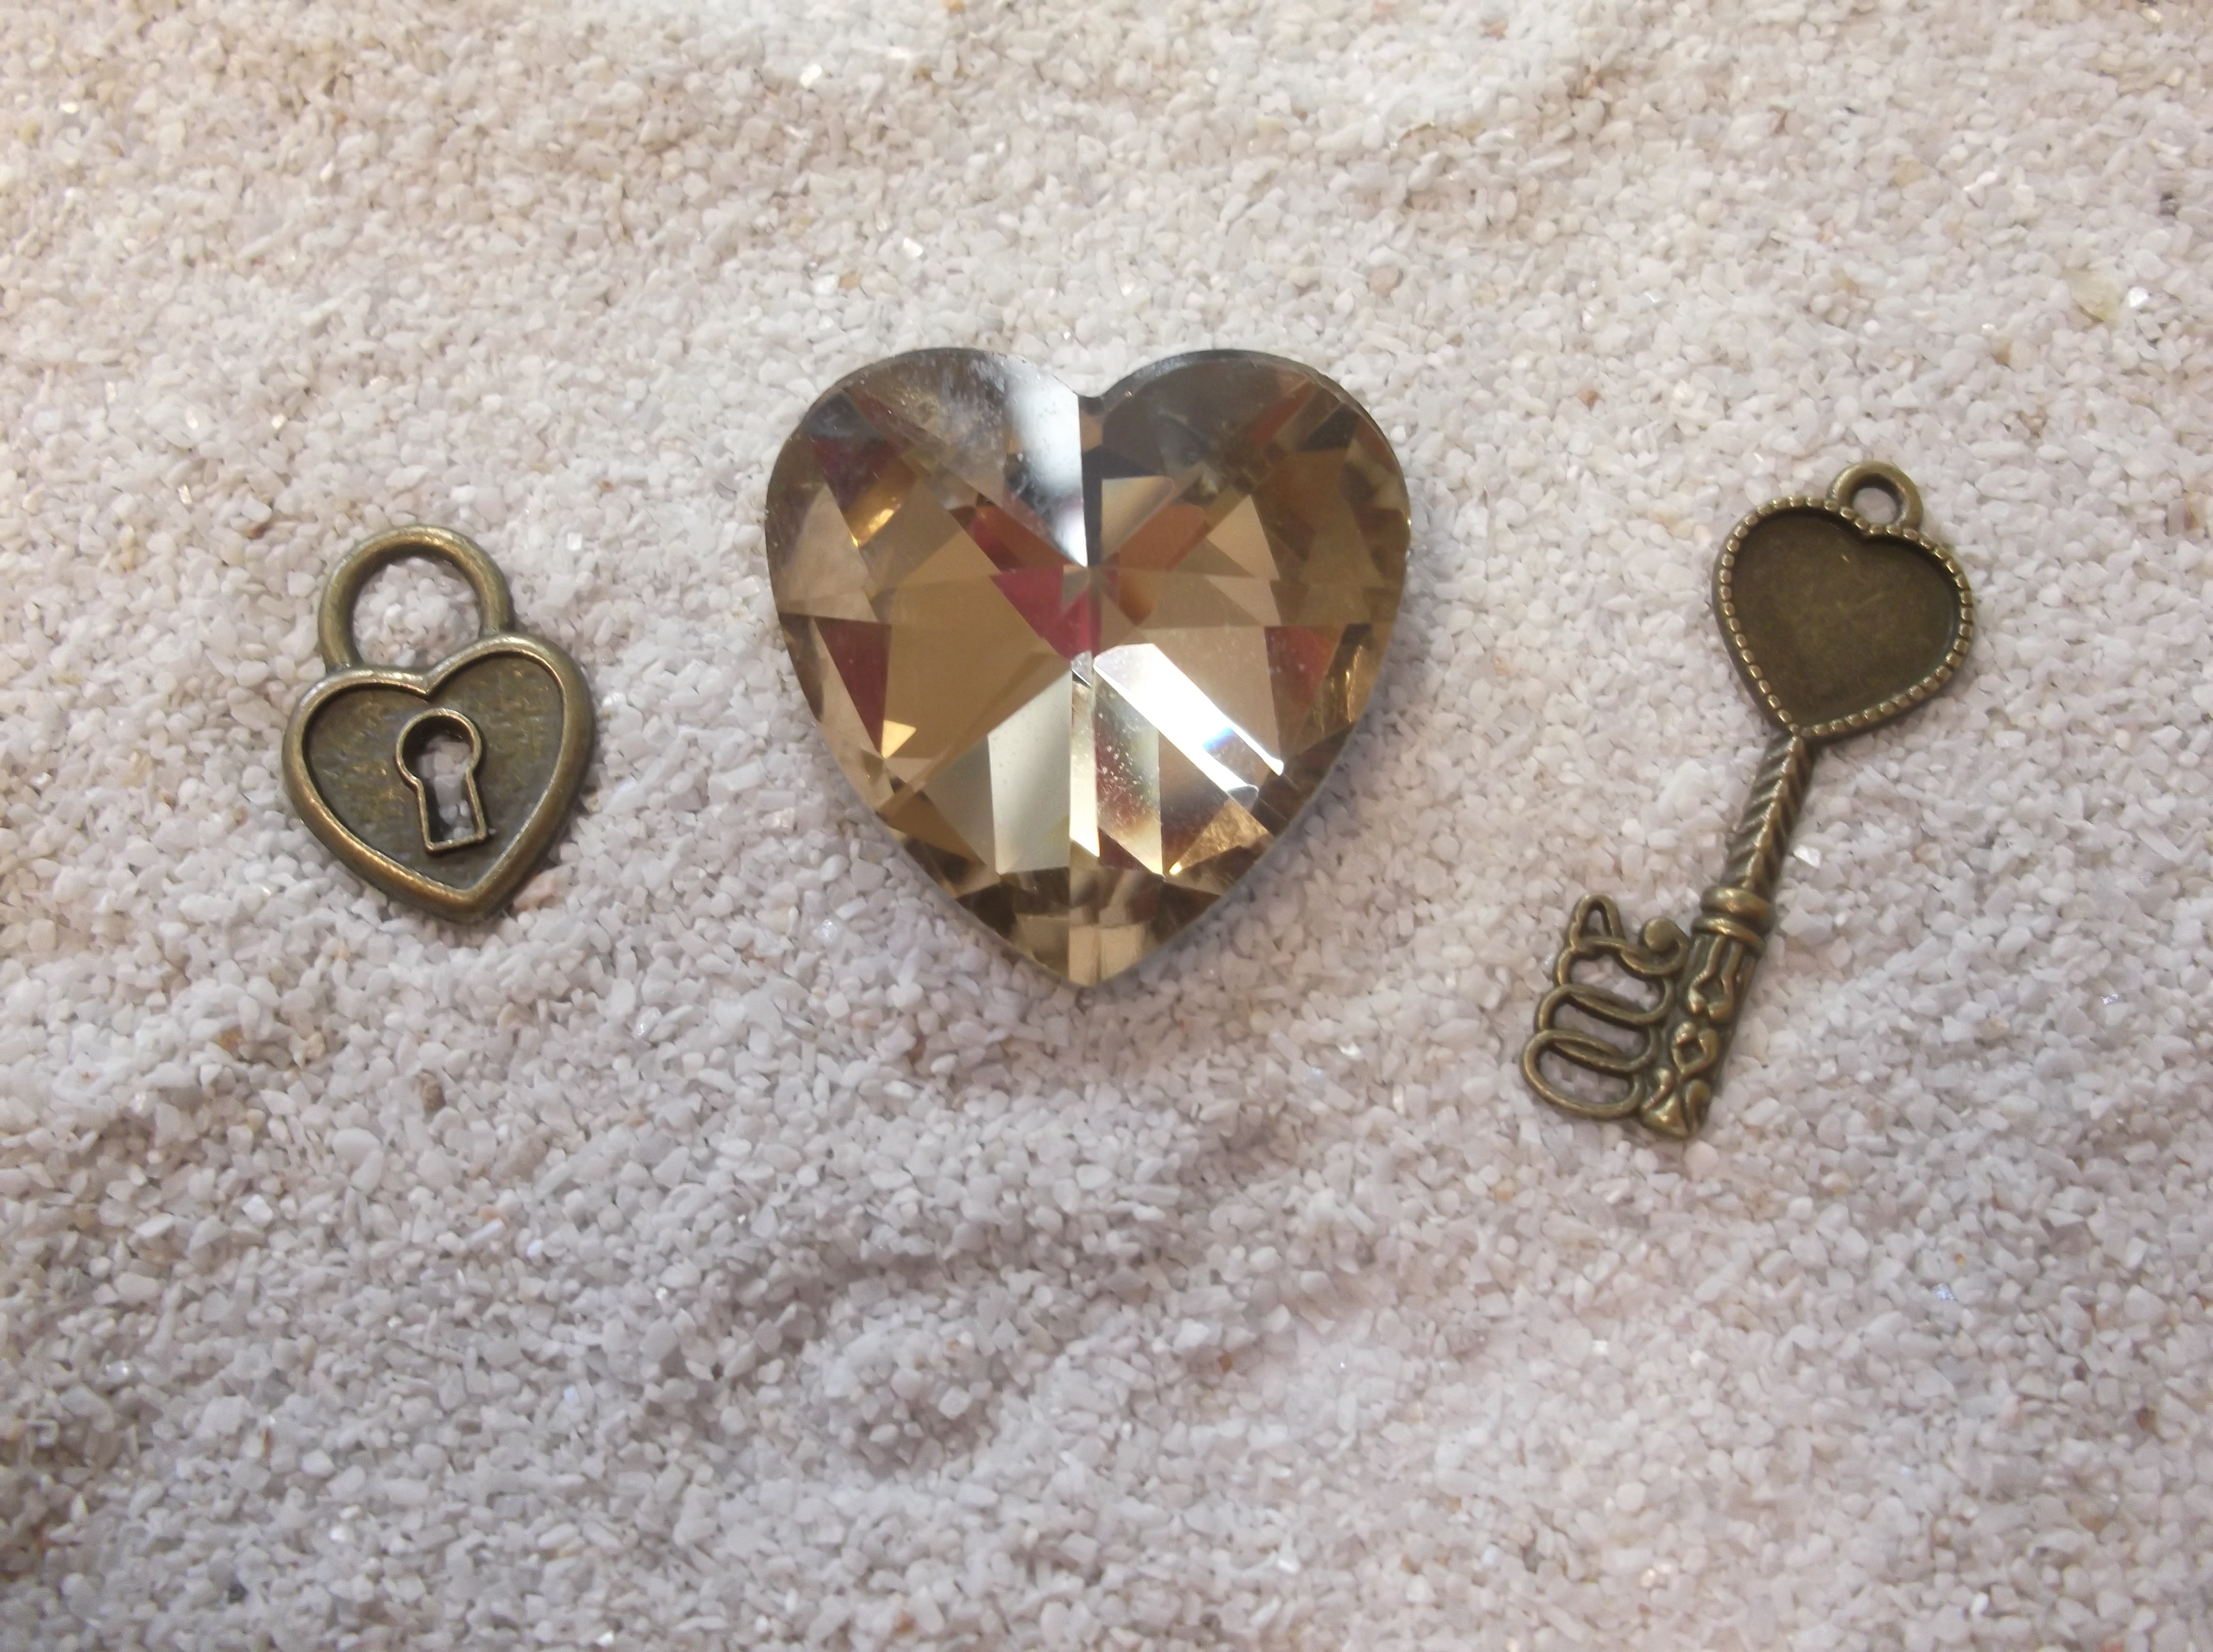
love, heart, key, metal, material, necklace, padlock, jewellery, silver, earrings, locket, fashion accessory